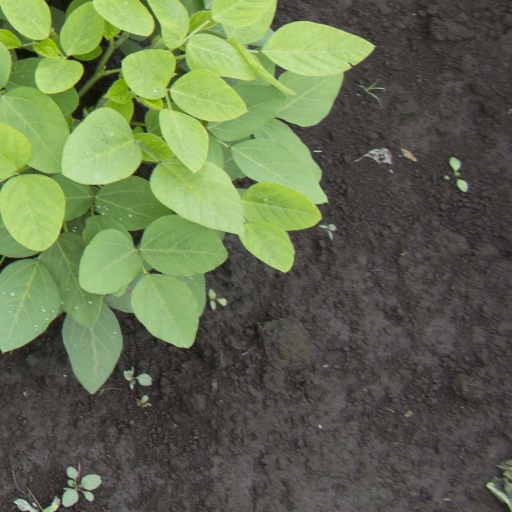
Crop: soybean